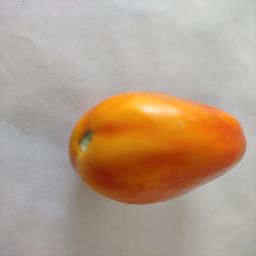
Crop: Tomato
Quality: Ripe